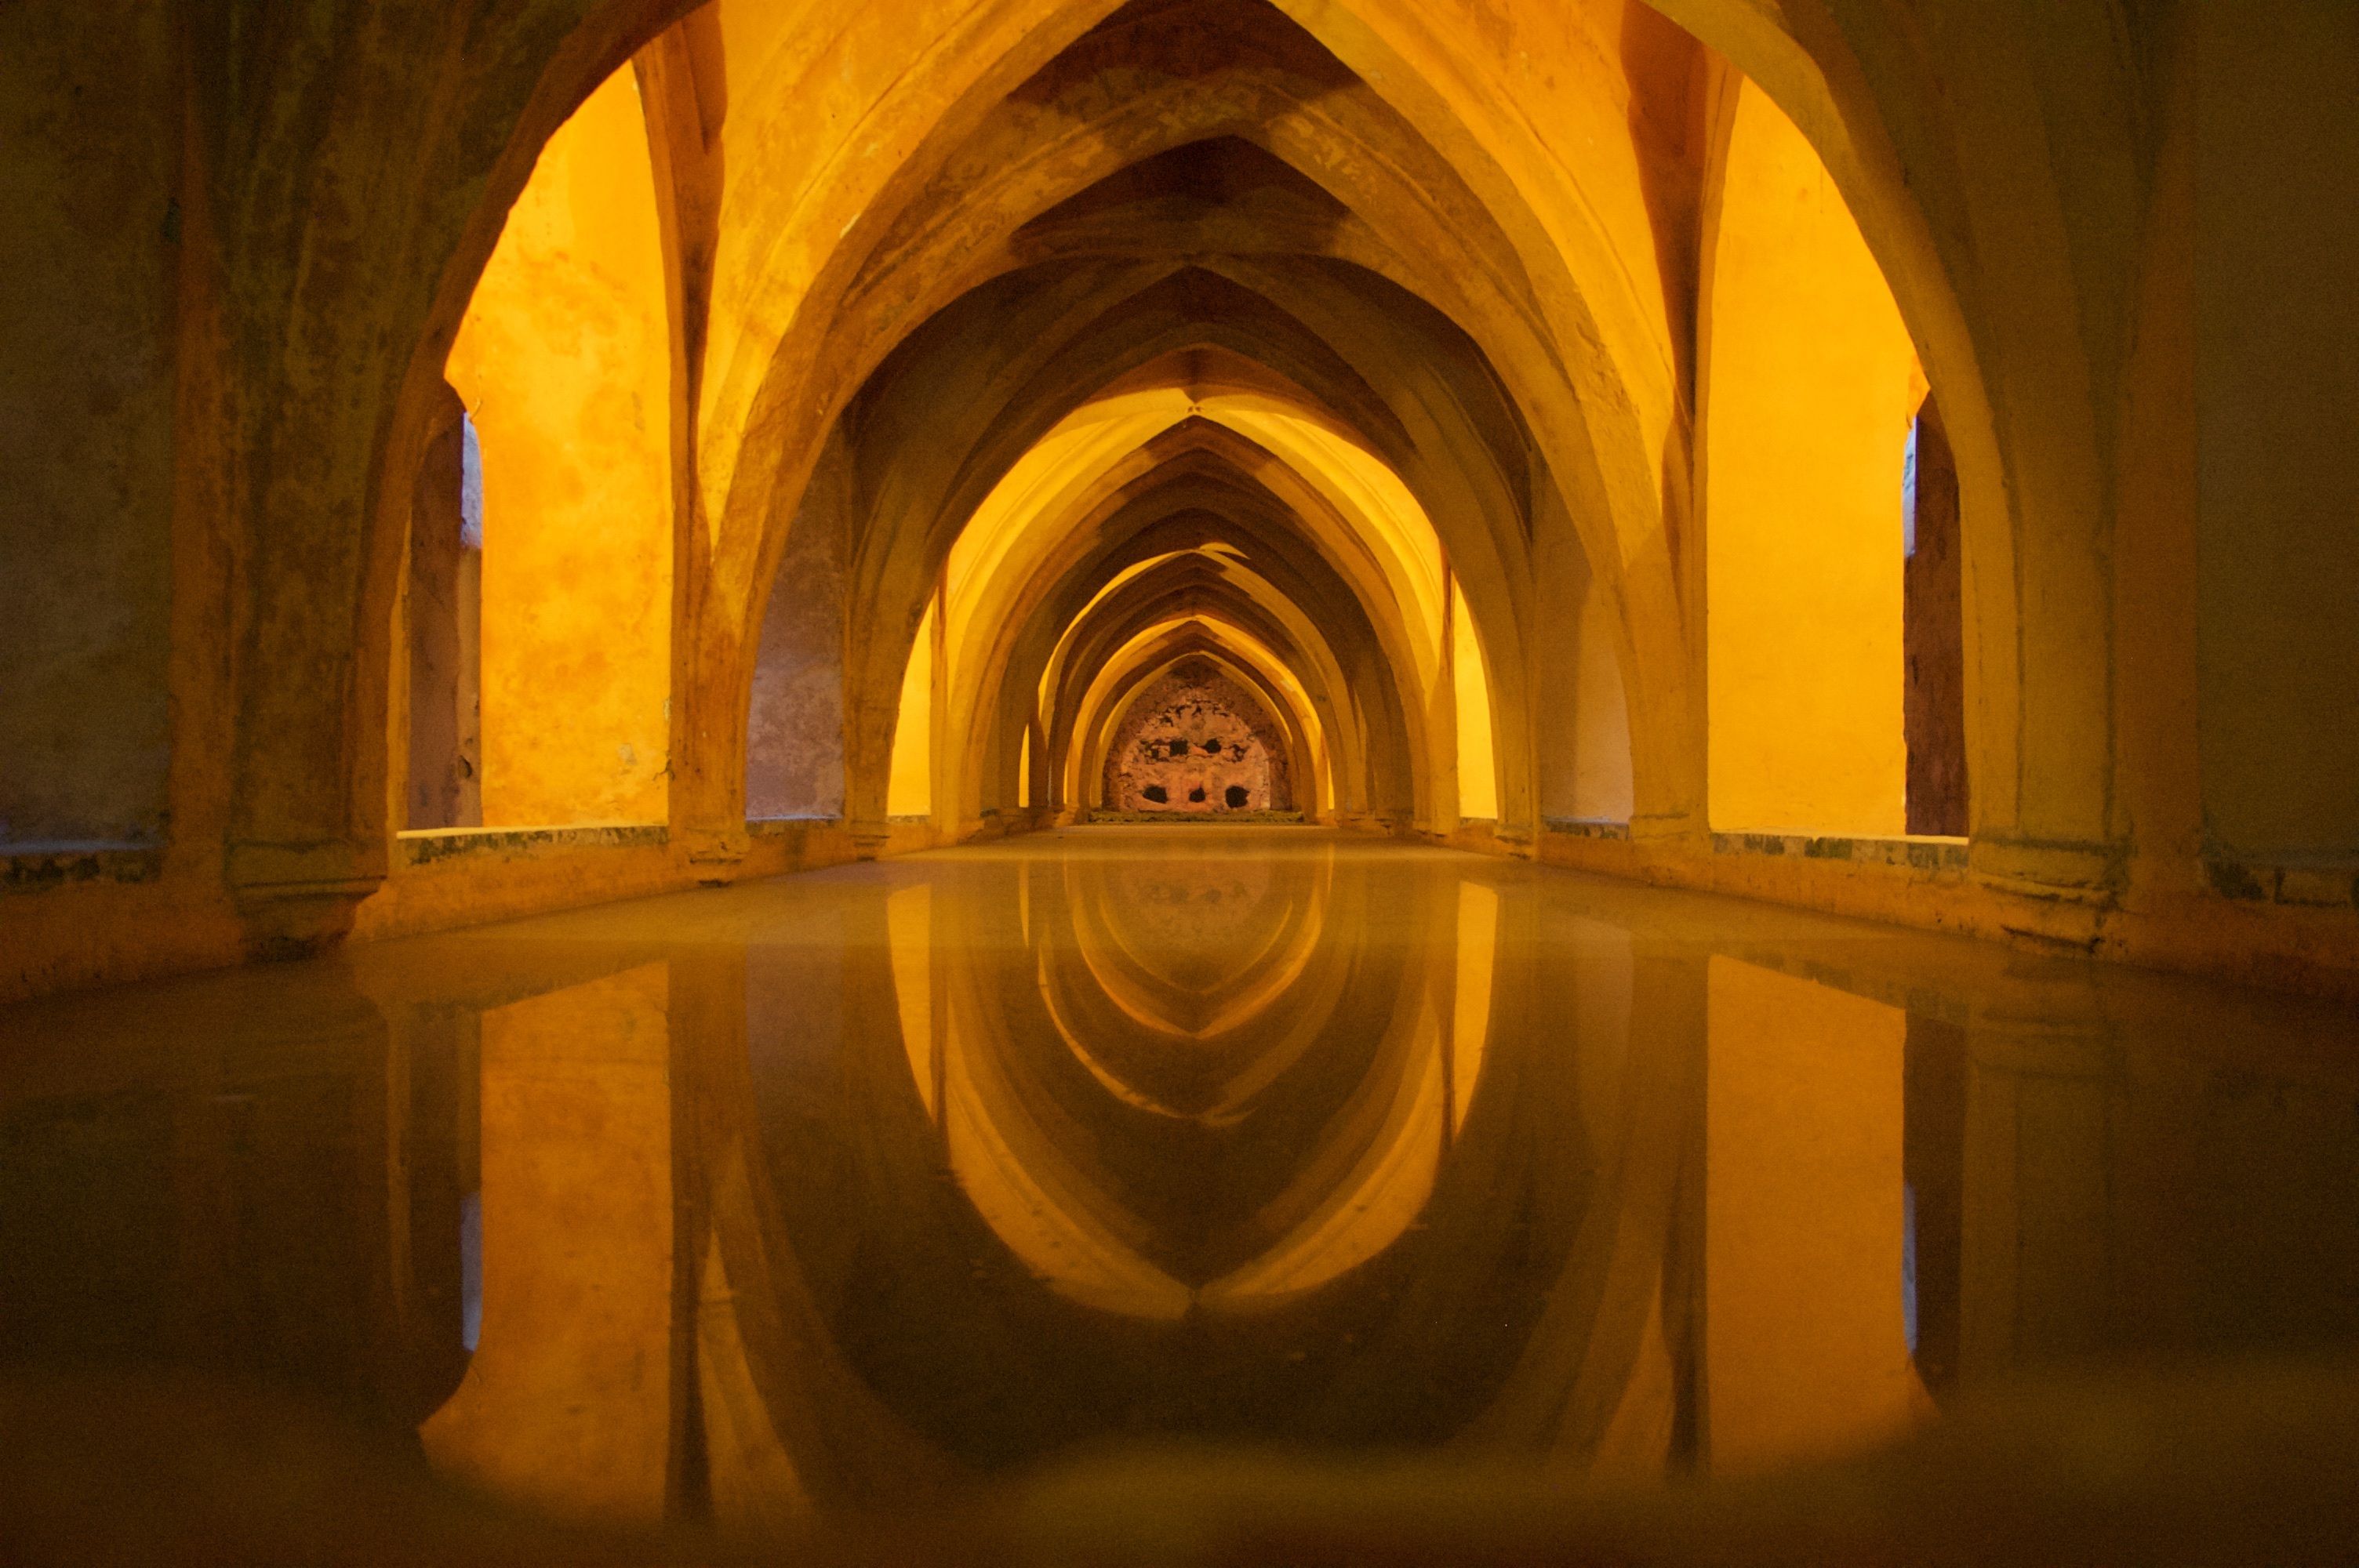
light, architecture, sunlight, building, palace, old, pool, arch, darkness, cathedral, chapel, yellow, temple, symmetry, sevilla, andalusia, real, alcazar, cellar, crypt, moorish, ancient history